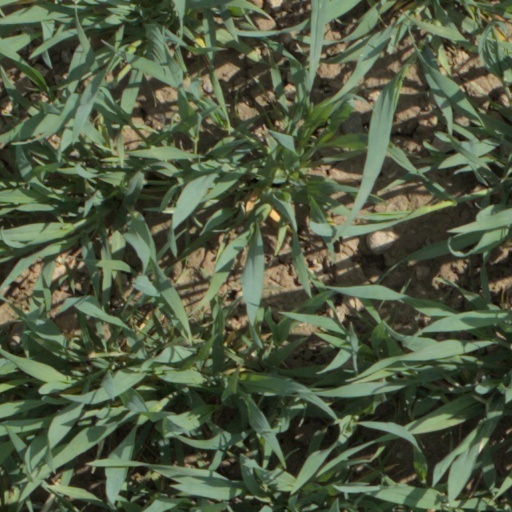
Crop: wheat